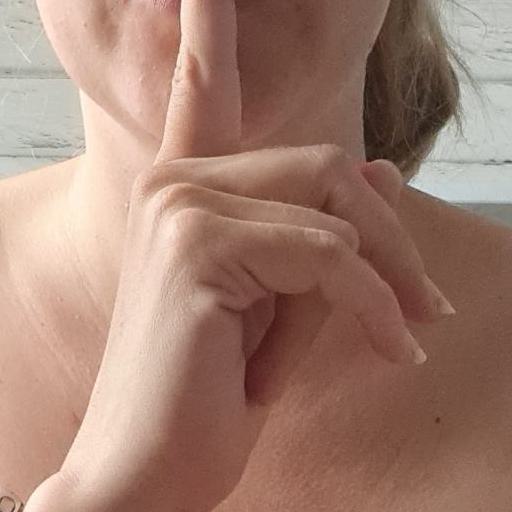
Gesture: mute